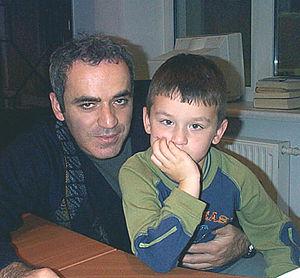
Garry Kimovitch Kasparov, né le 13 avril 1963 à Bakou, est un joueur d'échecs soviétique puis russe. En exil depuis 2013, il a acquis la nationalité croate en 2014 et vit aujourd'hui à New York.